Rand McNally

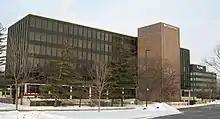
Rand McNally's former corporate headquarters in Skokie, Illinois

Rand McNally was the first major map publisher to embrace a system of numbered highways. One of its cartographers, John Brink, invented a system that was first published in 1917 on a map of Peoria, Illinois. In addition to creating maps with numbered roads, Rand McNally also erected many of the actual roadside highway signs. This system was subsequently adopted by state and federal highway authorities. The oil industry quickly developed an interest in road maps, enticing Americans to explore and consume more gasoline. In 1920, Rand McNally began publishing road maps for the Gulf Oil Company, to be freely distributed at its service stations. By 1930, Rand McNally had two major road map competitors, General Drafting and Gousha, the latter of which was founded by a former Rand McNally sales representative. The "Rand McNally Auto Chum", later to become the ubiquitous "Rand McNally Road Atlas", debuted in 1924. The first full-color edition was published in 1960 and in 1993, it became fully digitized.